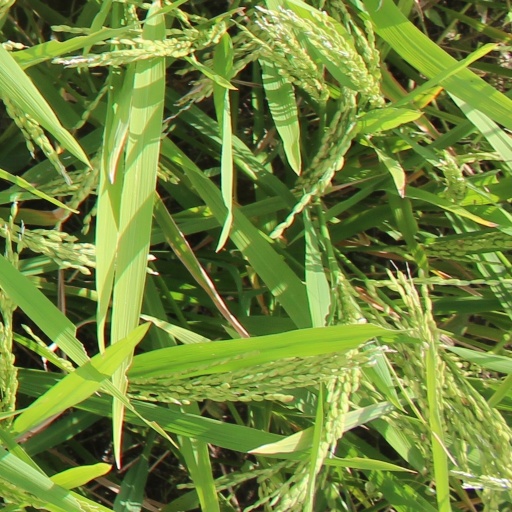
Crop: rice